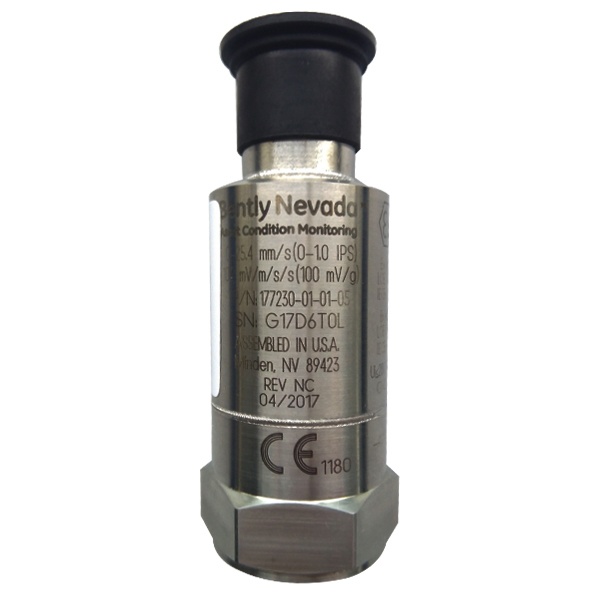
177230-01-01-05 | Bently Nevada 177230 Seismic Transmitter
Part No: 177230-01-01-05 Model: 177230 Seismic Transmitter Manufacturer: Bently Nevada Condition: New & Original in Factory Packing Factory Warranty: 12 Months Estimated Lead Time: 8 Weeks Shipping Weight: 2 Kg
Brand: Quick Time Machines Online
Category: Hardware > Tools > Measuring Tools & Sensors > Seismometer > Broadband Seismometers